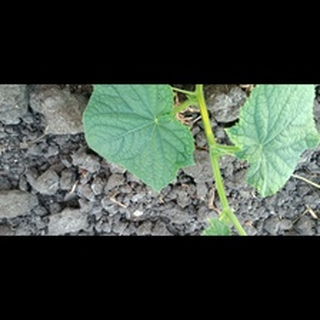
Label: healthy_cucumber